Entertainment industry during World War II

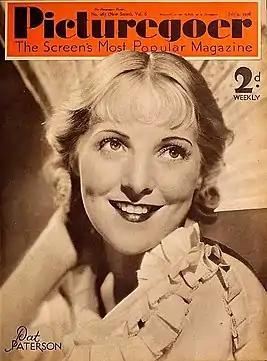

Most of the films in this period were about the enemy and had a propaganda basis. Films were created to influence the audience to believe that the enemy was evil followed by films showing the bravery of the American forces. After this came, equal categories of supporting the allies and the Homefront followed by the fewest films which covered the reason why America was fighting the war. This follows a recognized pattern for propaganda where validation of an action is the least priority and concepts are a high priority.